RG-6

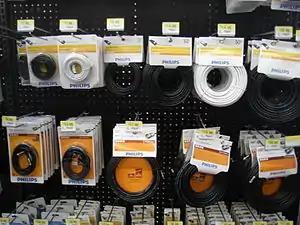
RG-6 coaxial cable for television signals

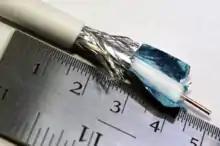
RG-6 coaxial cable

RG-6/U is a common type of coaxial cable used in a wide variety of residential and commercial applications. An RG-6/U coaxial cable has a characteristic impedance of 75 ohms. The term, "RG-6", is generic and is applied to a wide variety of cable designs, which differ from one another in shielding characteristics, center conductor composition, dielectric type and jacket type. "RG" was originally a unit indicator for bulk radio frequency (RF) cable in the U.S. military's Joint Electronics Type Designation System. The suffix "/U" means "for general utility use". The number was assigned sequentially. The "RG" unit indicator is no longer part of the JETDS system (MIL-STD-196E) and cable sold today under the RG-6 label is unlikely to meet military specifications. In practice, the term "RG-6" is generally used to refer to coaxial cables with an 18AWG (1.024mm) center conductor and 75ohm characteristic impedance.